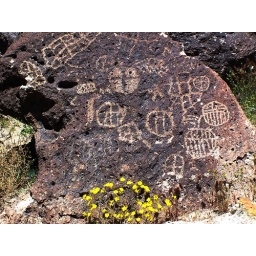
petroglyph site in red rock canyon.please check in at BLM office in Bishop California for detailed instructions.